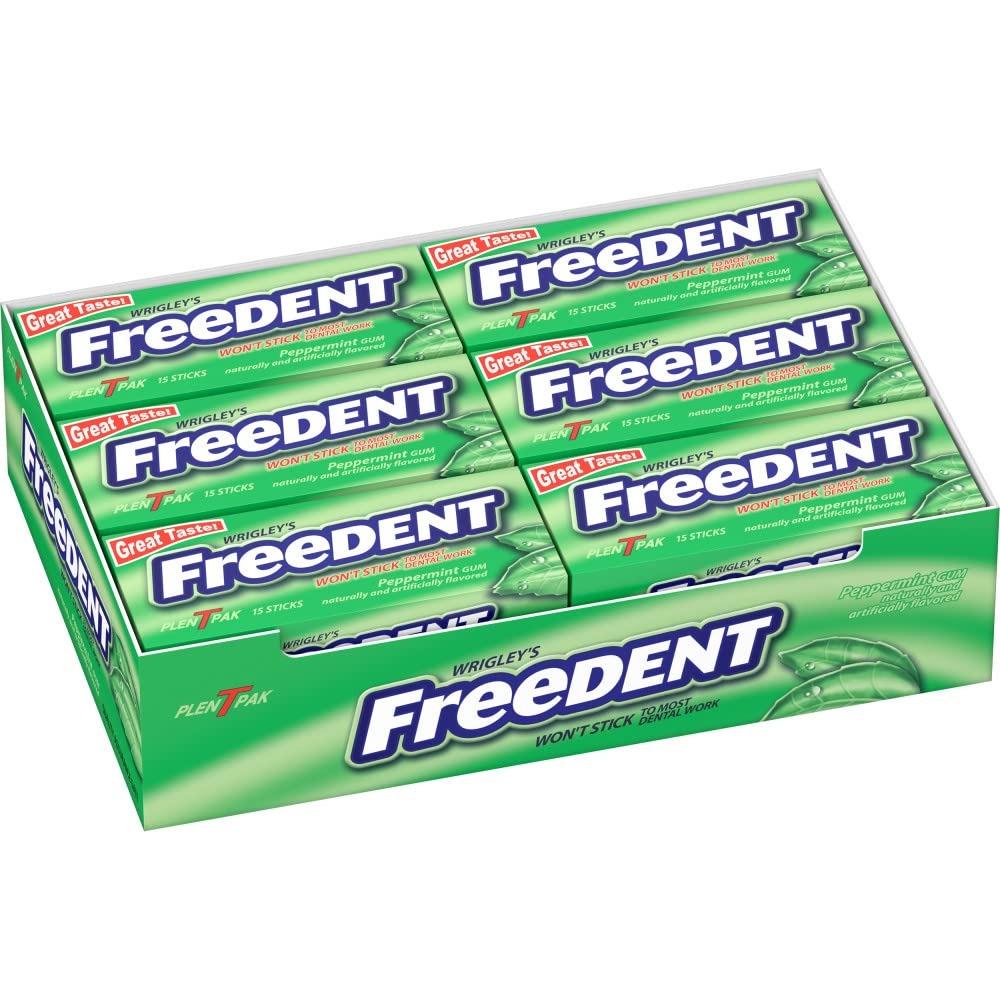
Item Name: FREEDENT Peppermint Chewing Gum, 15 Stick (Pack of 12)
Bullet Point 1: Cool peppermint flavored sticks of chewing gum.
Bullet Point 2: Each single pack contains easy-to-share, individually wrapped sticks of gum.
Bullet Point 3: Freedent was introduced in 1975 as the first nonstick alternative to chewing gum.
Bullet Point 4: It's the chewing gum that won't stick to most dental work.
Bullet Point 5: Package includes 15 individually wrapped sticks of Wrigley's Peppermint Freedent gum (12 packs total).
Value: 180.0
Unit: Count

Price: 20.99